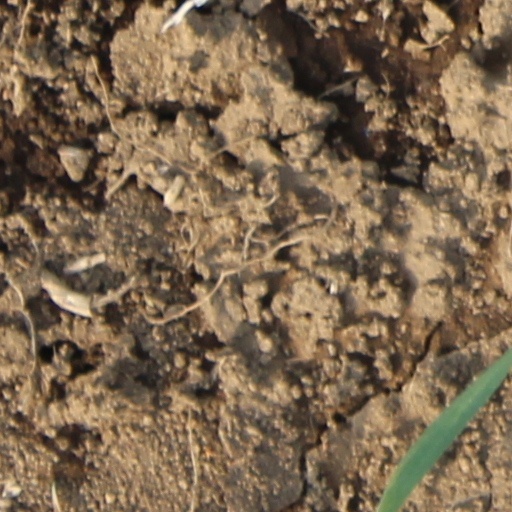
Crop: wheat